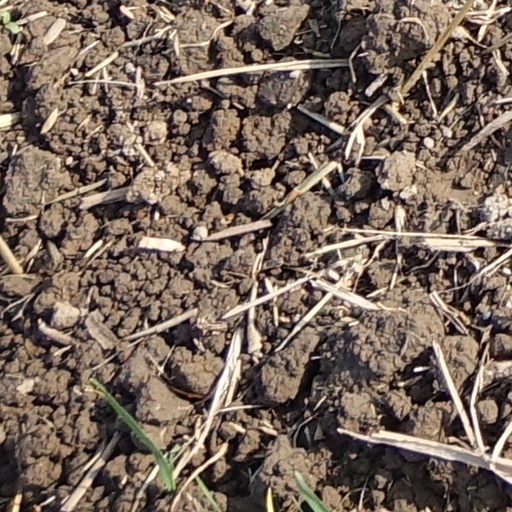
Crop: wheat